Noel Hush

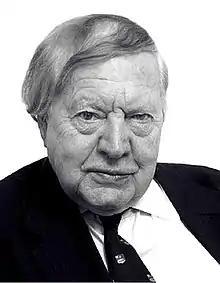
Hush in 2006

Noel Sydney Hush (15 December 1924 – 20 March 2019) was an Australian chemist at the University of Sydney.